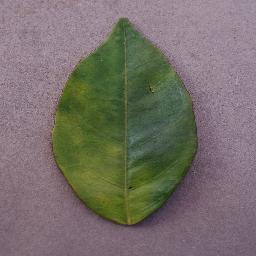
Label: Orange___Haunglongbing_(Citrus_greening)